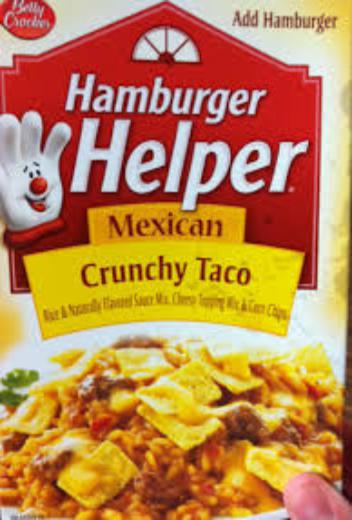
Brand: Hamburger Helper
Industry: Food